Women in World War II

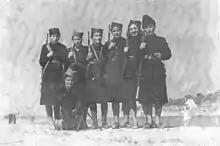
Women in Chetnik units

The most common role of women in active service was that of a searchlight operator. All of the members of the 93rd Searchlight Regiment were women. Despite being limited in their roles, there was a great amount of respect between the men and women in the mixed batteries. One report states "Many men were amazed that women could make adequate gunners despite their excitable temperament, lack of technical instincts, their lack of interest in aeroplanes and their physical weaknesses". While women still faced discrimination from some of the highly stereotypical older soldiers and officers who did not like women "playing with their guns", women were given rifle practice and taught to use anti-aircraft guns while serving in their batteries. They were told that this was in case the Germans invaded. If that were to ever happen, they would be evacuated immediately.